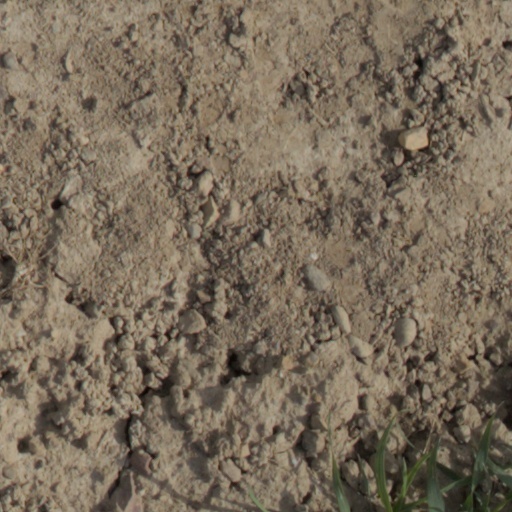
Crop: wheat